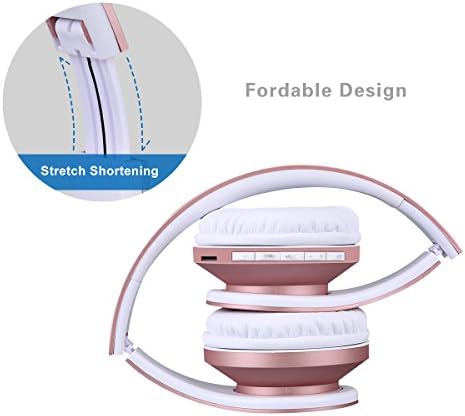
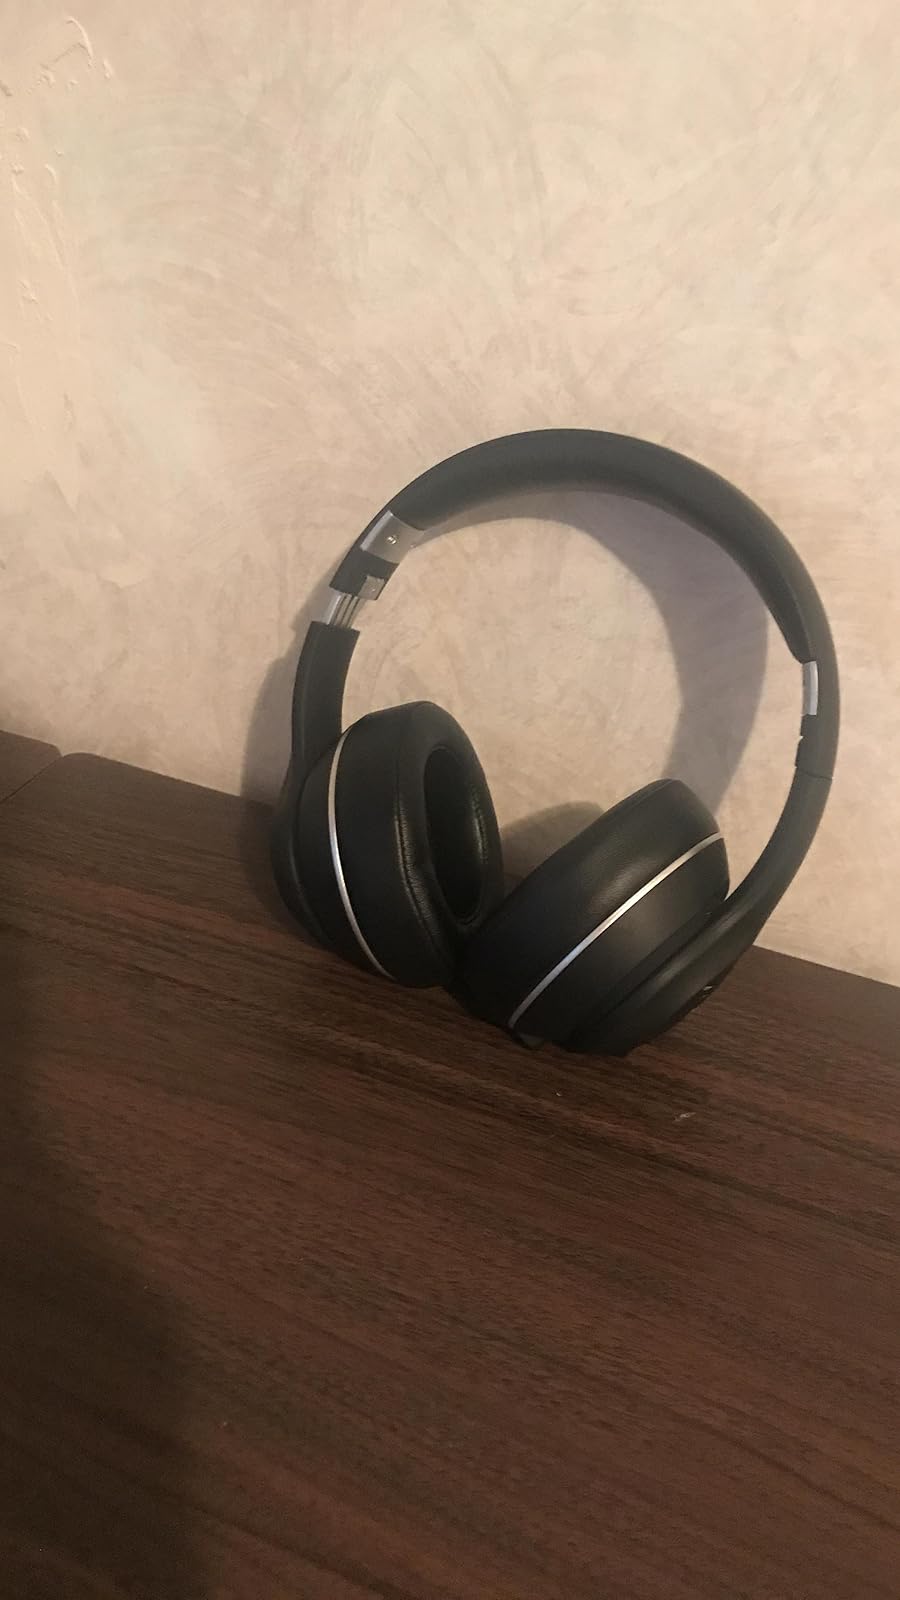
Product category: headphones
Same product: no